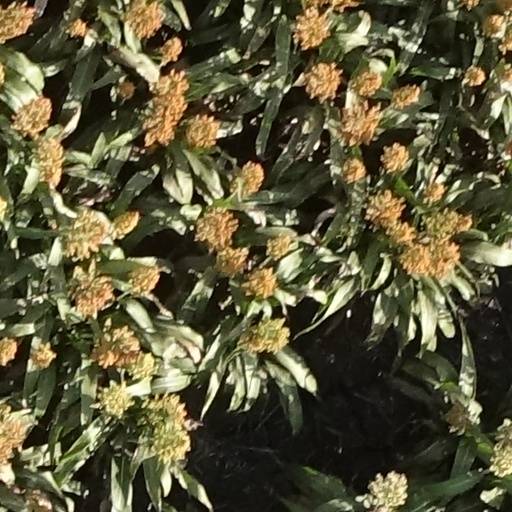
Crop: sorghum